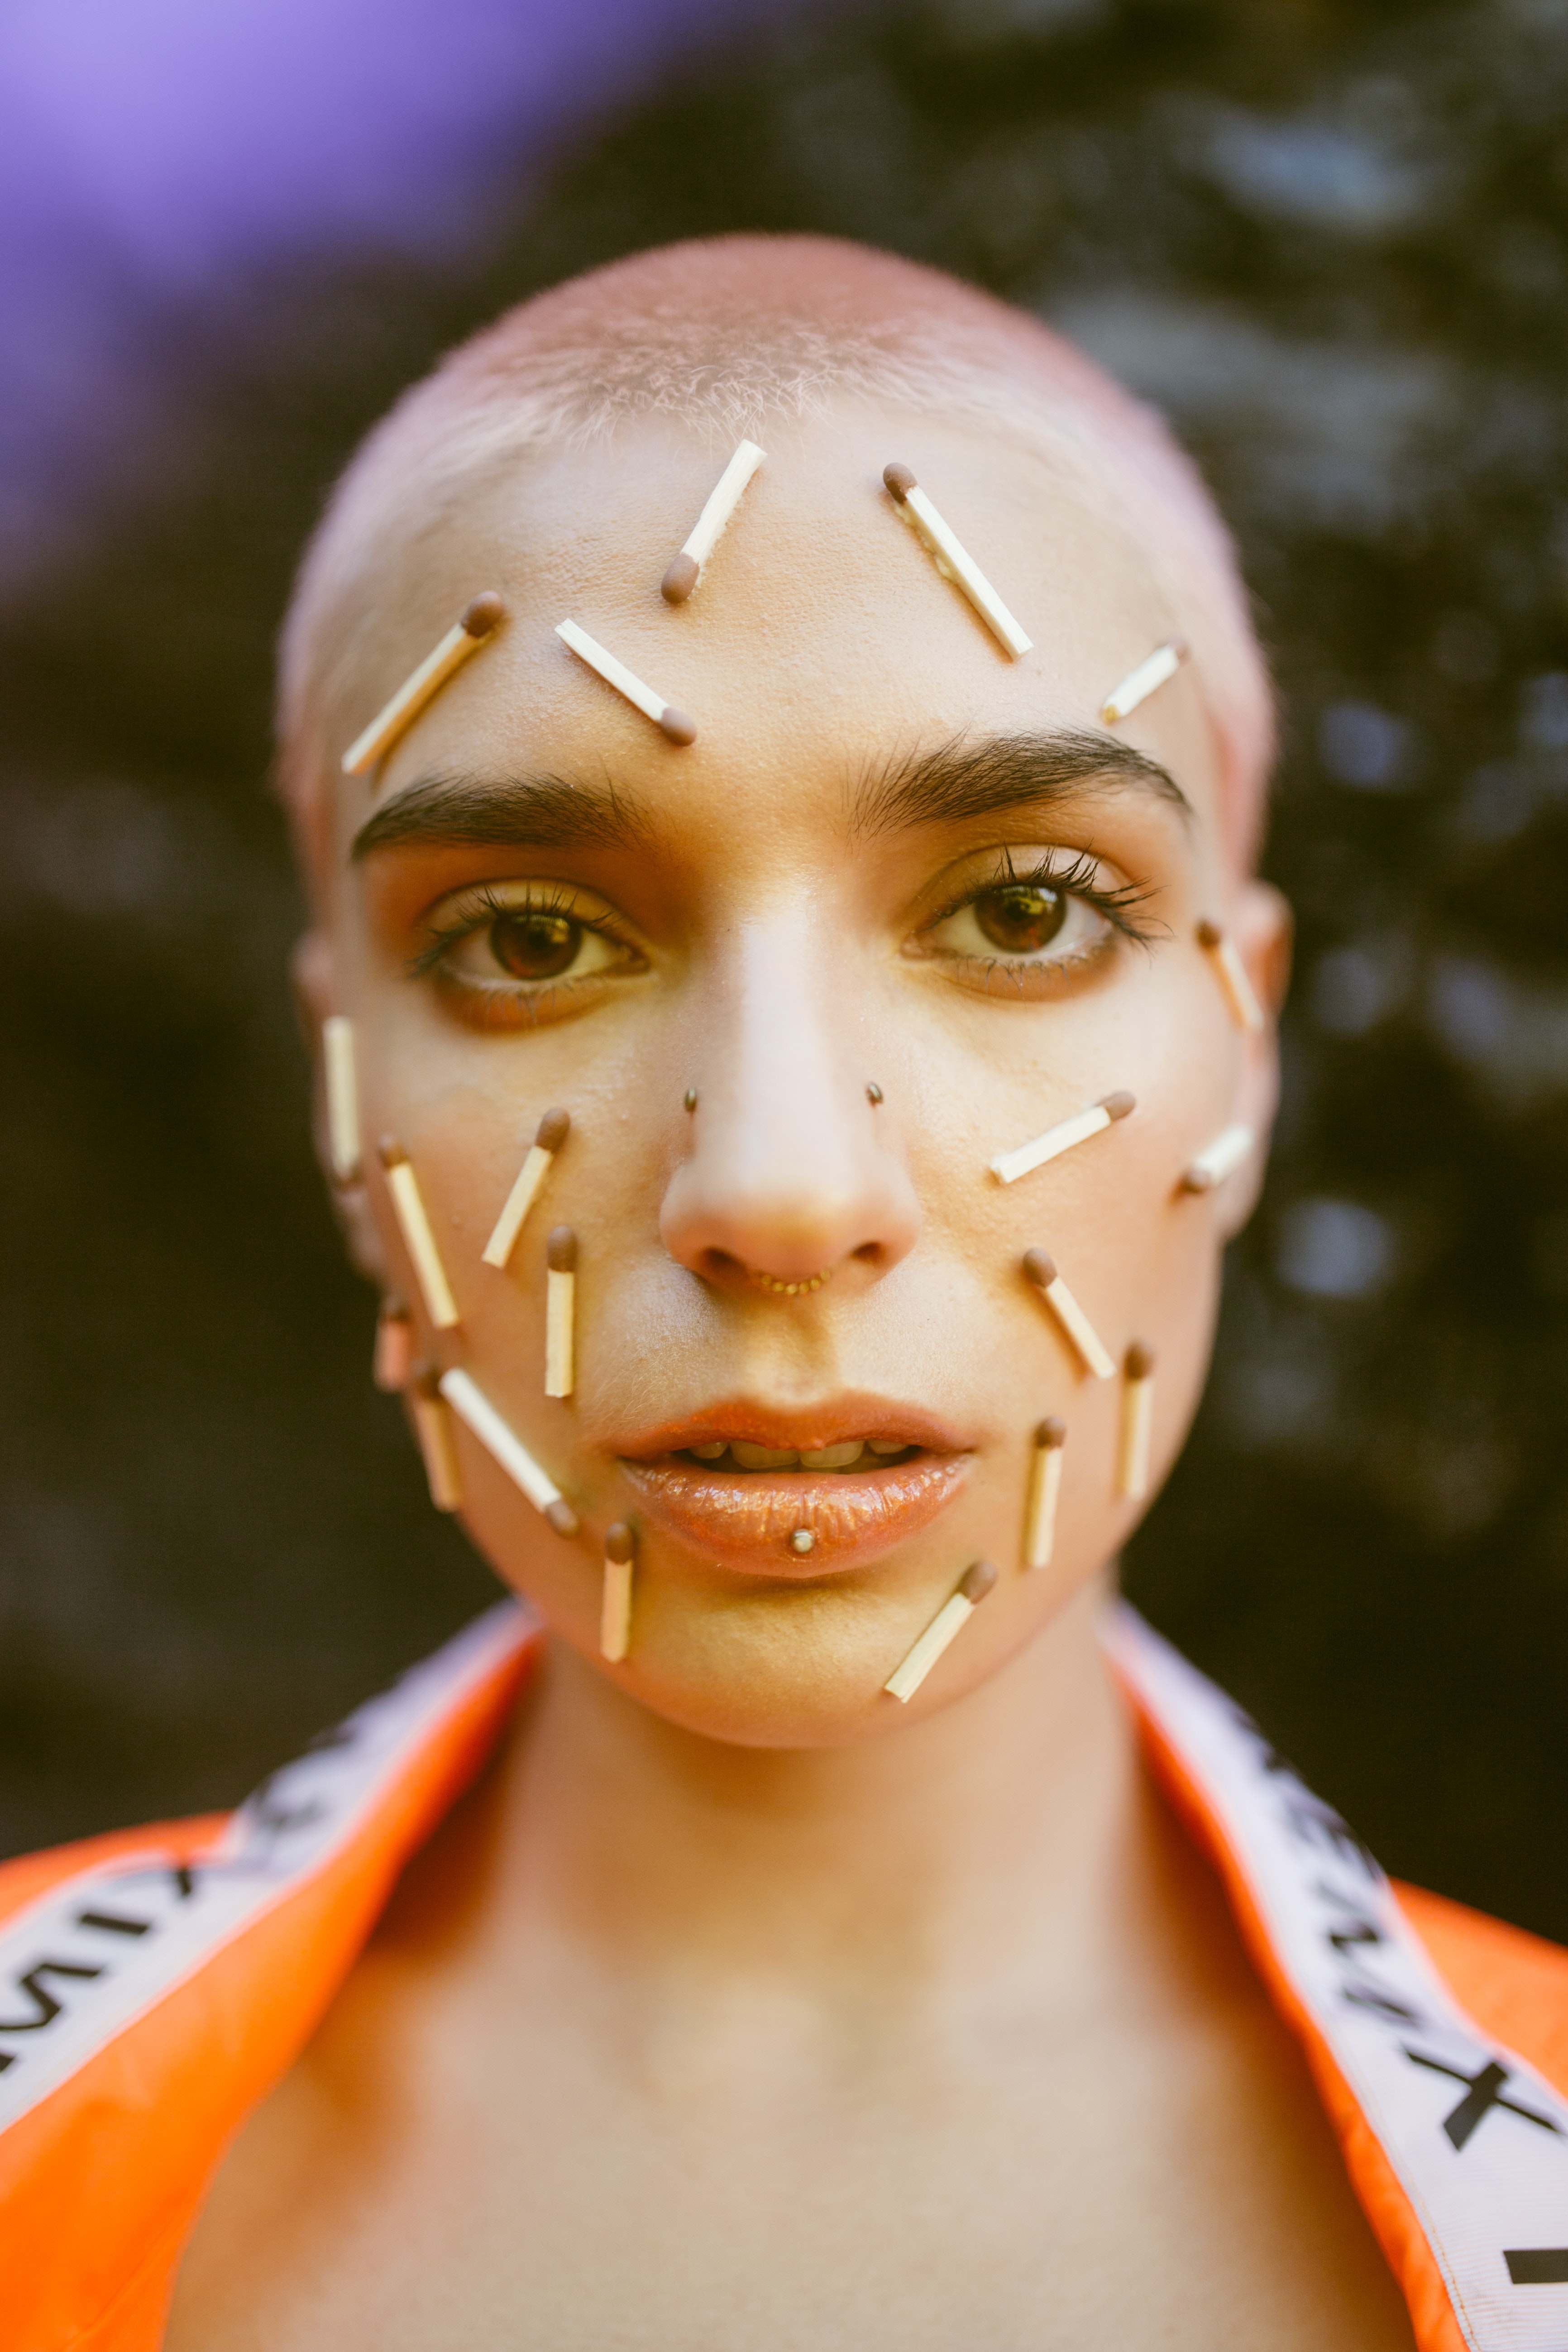
face, forehead, head, skin, lip, eyebrow, cheek, chin, eye, nose, close up, human, jaw, mouth, temple, action figure, smile, ear, figurine, art